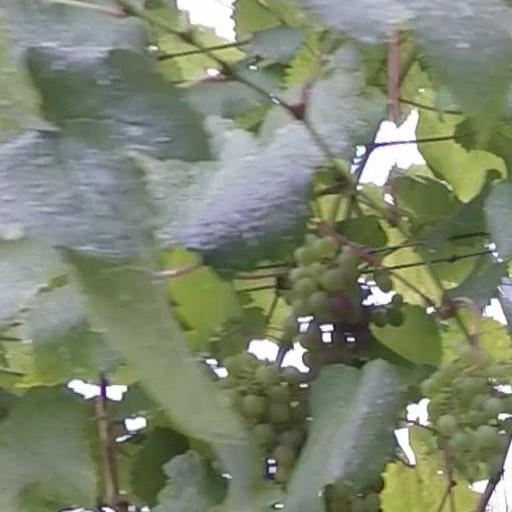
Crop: grape